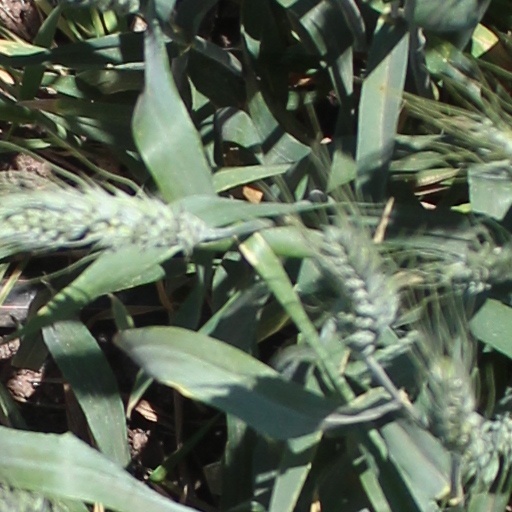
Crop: wheat